Dur-Sharrukin

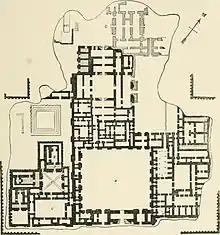
Plan of Palace of Sargon Khorsabad Reconstruction 1905

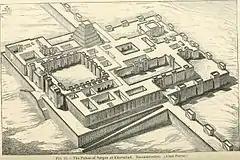
Reconstructed Model of Palace of Sargon at Khorsabad 1905

The town was of rectangular layout and measured 1758.6 by 1635 metres. The enclosed area comprised 3 square kilometres, or 288 hectares. The length of the walls was 16280 Assyrian units, which according to Sargon himself corresponded to the numerical value of his name. The city walls were massive and 157 towers protected its sides. Seven gates entered the city from all directions. A walled terrace contained temples and the royal palace. The main temples were dedicated to the gods Nabu, Shamash and Sin, while Adad, Ningal and Ninurta had smaller shrines. A temple tower, ziggurat, was also constructed, which notably displays the only confirmed ziggurat with a helical ramp, rather than staircases directly up to the prominence. The palace complex was situated on the northern wall of the city. At the entrance of the palace were a ramp and a large doorway with the god-protector of the city Lamassu on one side. The palace was adorned with sculptures and wall reliefs, and the gates were flanked with winged-bull "shedu" statues weighing up to 40 tons. Sargon supposedly lost at least one of these winged bulls in the river.